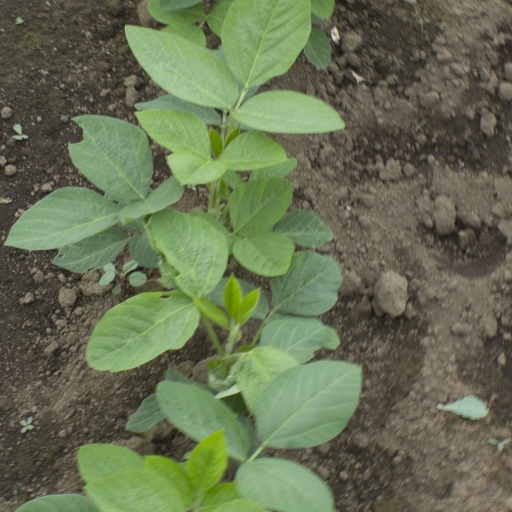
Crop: soybean